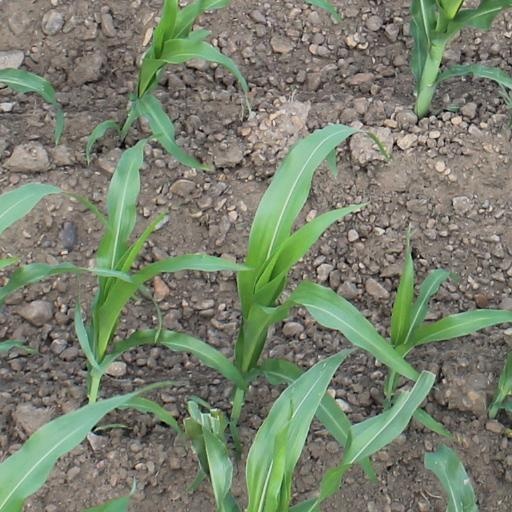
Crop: maize; corn